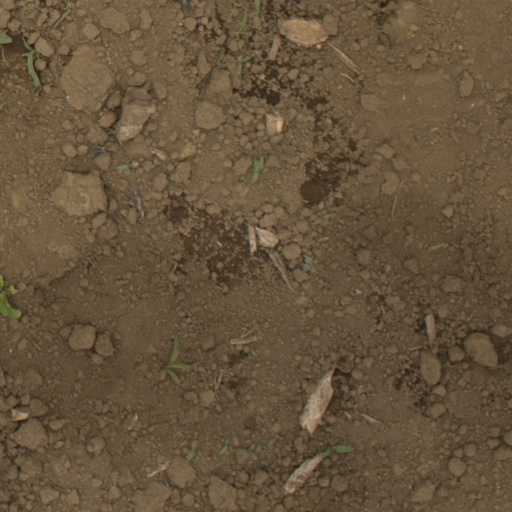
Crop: Jerusalem artichoke